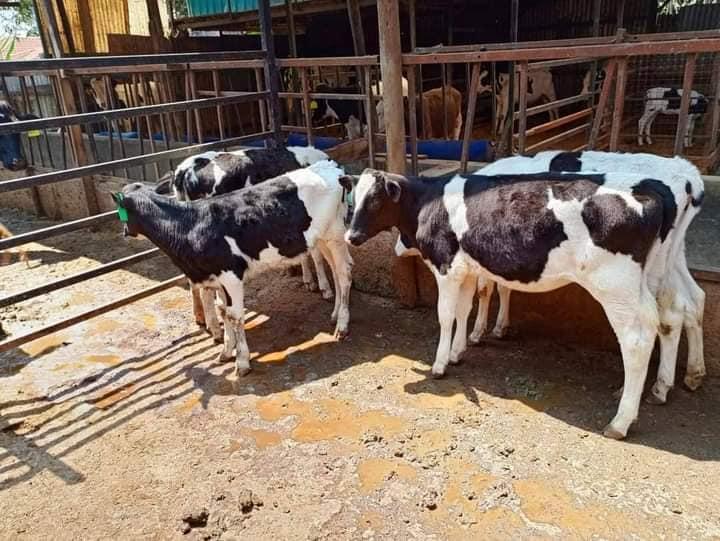
Kuna ndama watatu, weusi na weupe. Wamesimama pamoja kwenye eneo la udongo na ardhi chafu. Mmoja wao, ameinua kichwa akitazama kushoto na amewekewa namba kwenye sikio lake.